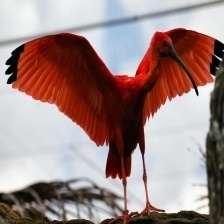
Species: SCARLET IBIS
Scientific name: EUDOCIMUS RUBER